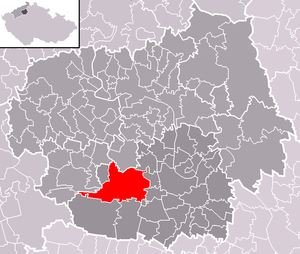
Budyně nad Ohří est une ville du district de Litoměřice, dans la région d'Ústí nad Labem, en Tchéquie. Sa population s'élevait à 2 205 habitants en 2018.